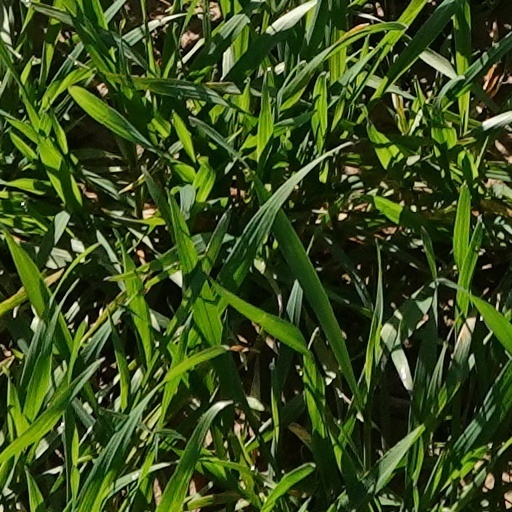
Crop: wheat